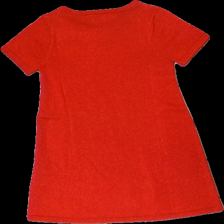
View: back
Type: Dress
Category: Children
Brand: H&M
Colors: Red
Material: 18% polyester 82% cotton
Pattern: Glitter
Cut: Regular
Size: 110
Season: All
Damage location: top center
Damage 2 location: middle center
Damage 3 location: top center
Price range: 50-100
Recommended usage: Reuse
Description: röd glittrig klänning med rosett fram.